List of Philadelphia Phillies award winners and league leaders

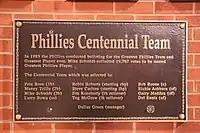
A dark bronze plaque listing the names and positions of members of the Centennial team in gold lettering

As part of the Final Innings festivities at Veterans Stadium, the Phillies announced the result of an online fan vote to determine their "All-Vet" team (1971–2003). The players were honored on September 27, 2003, prior to the penultimate game at the stadium, which the Phillies went on to win against the Atlanta Braves 7–6. The players were as follows: